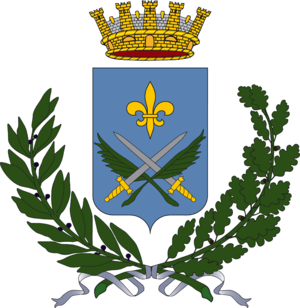
Sondrio
Sondrio er en by i regionen Lombardiet i det nordlige Italien med 21.642 indbyggere. Den er hovedbyen i provinsen Sondrio. Byen ligger midt i dalen Valtellina ved floden Adda.